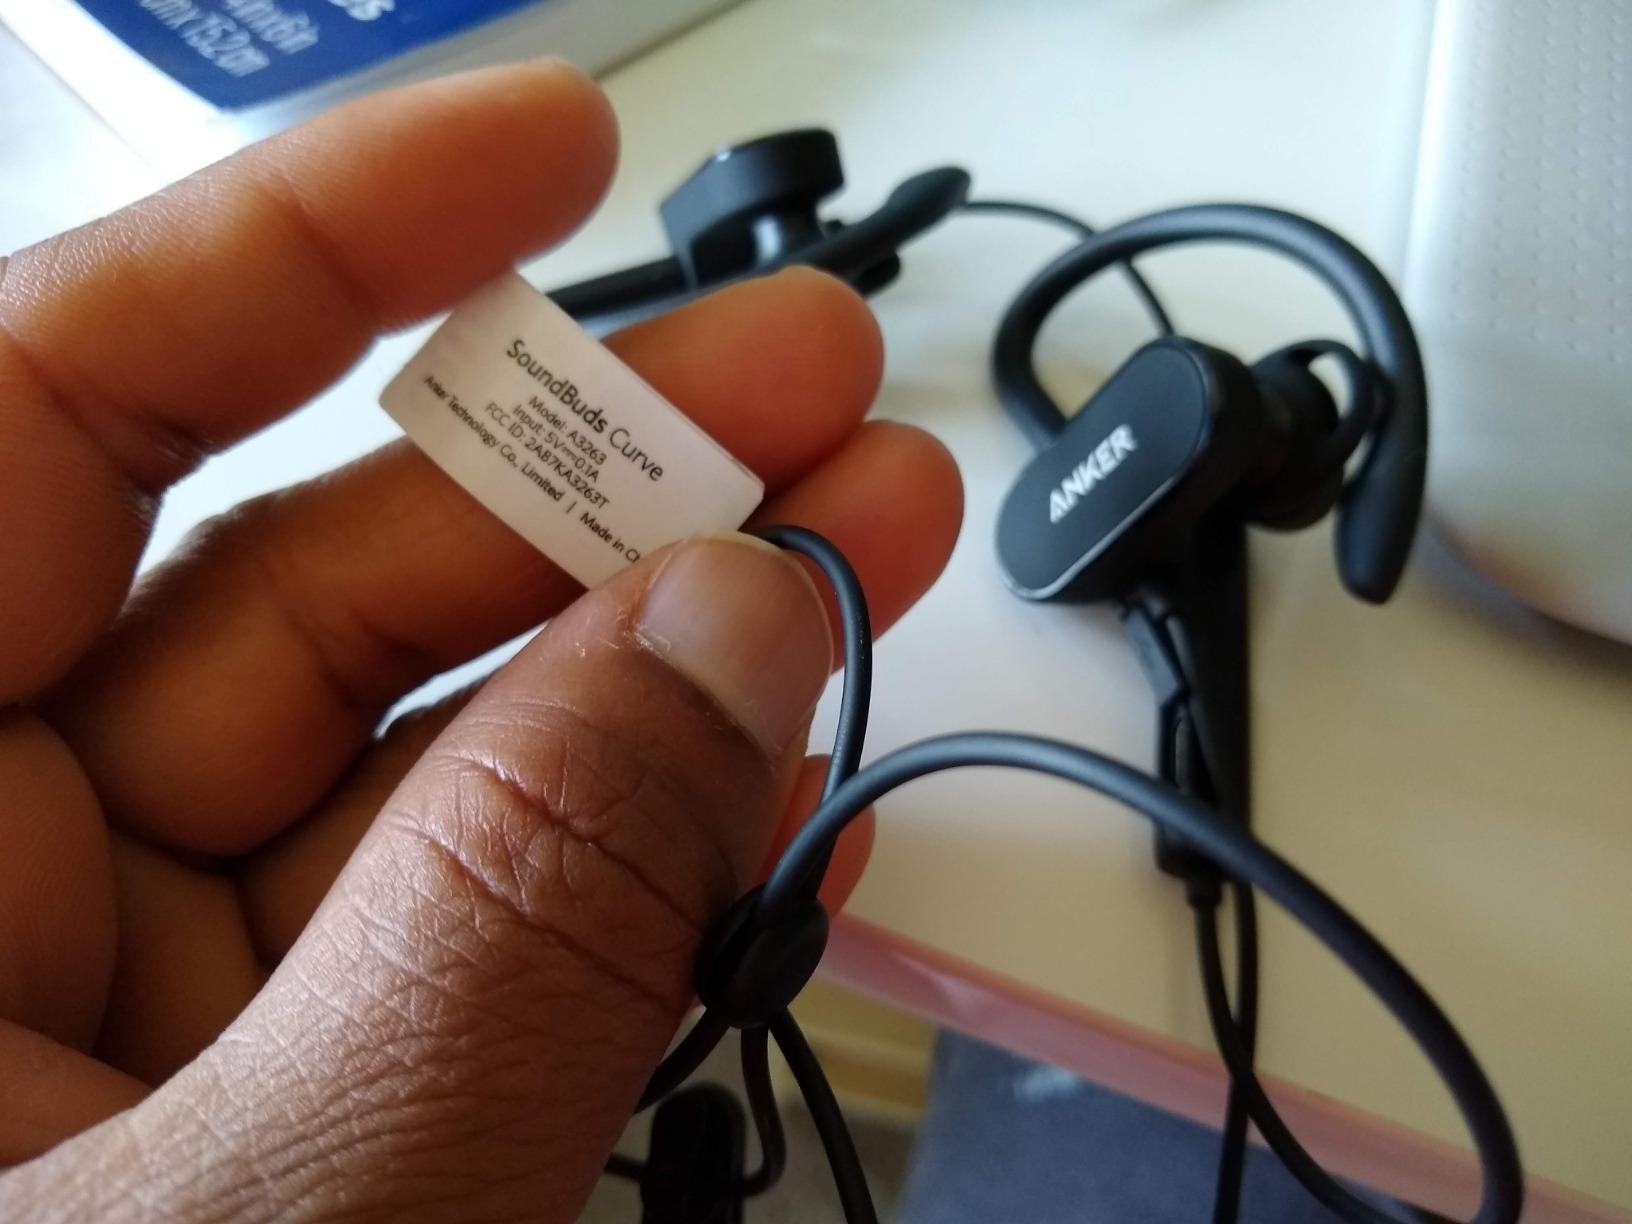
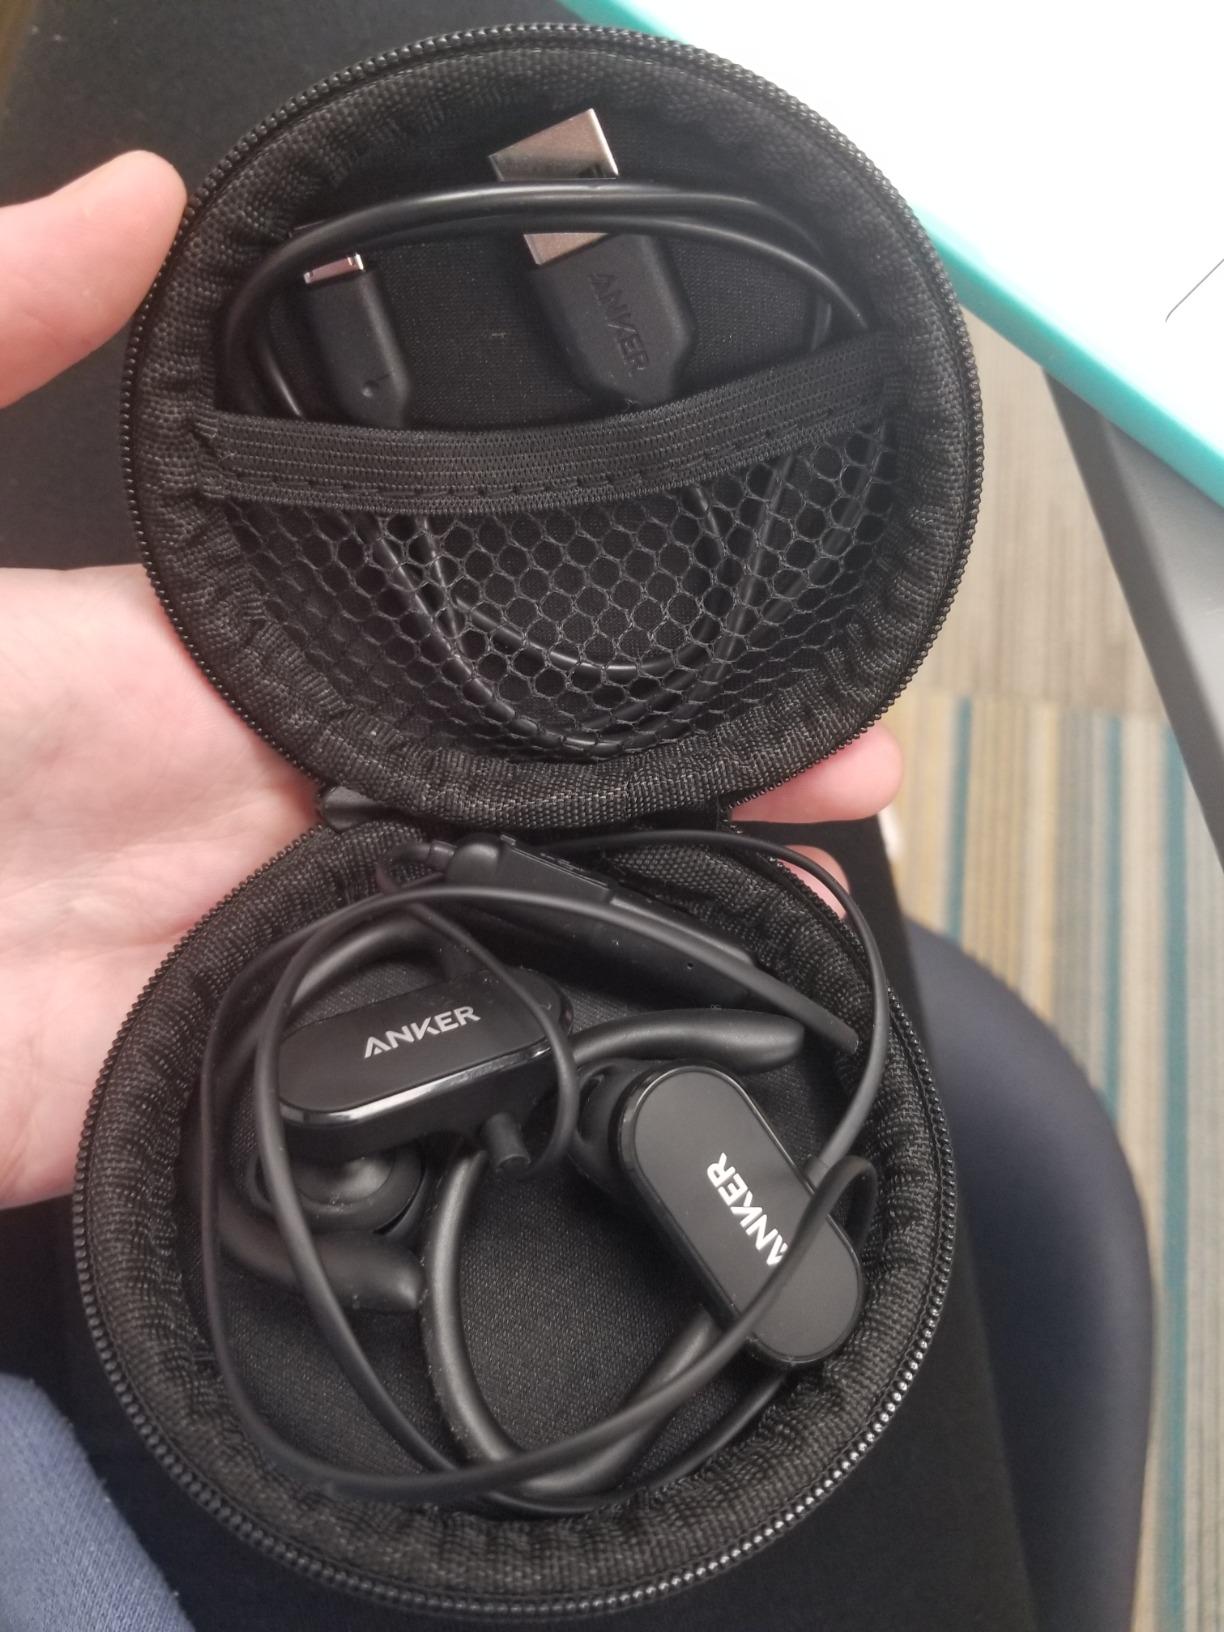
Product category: headphones
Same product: yes